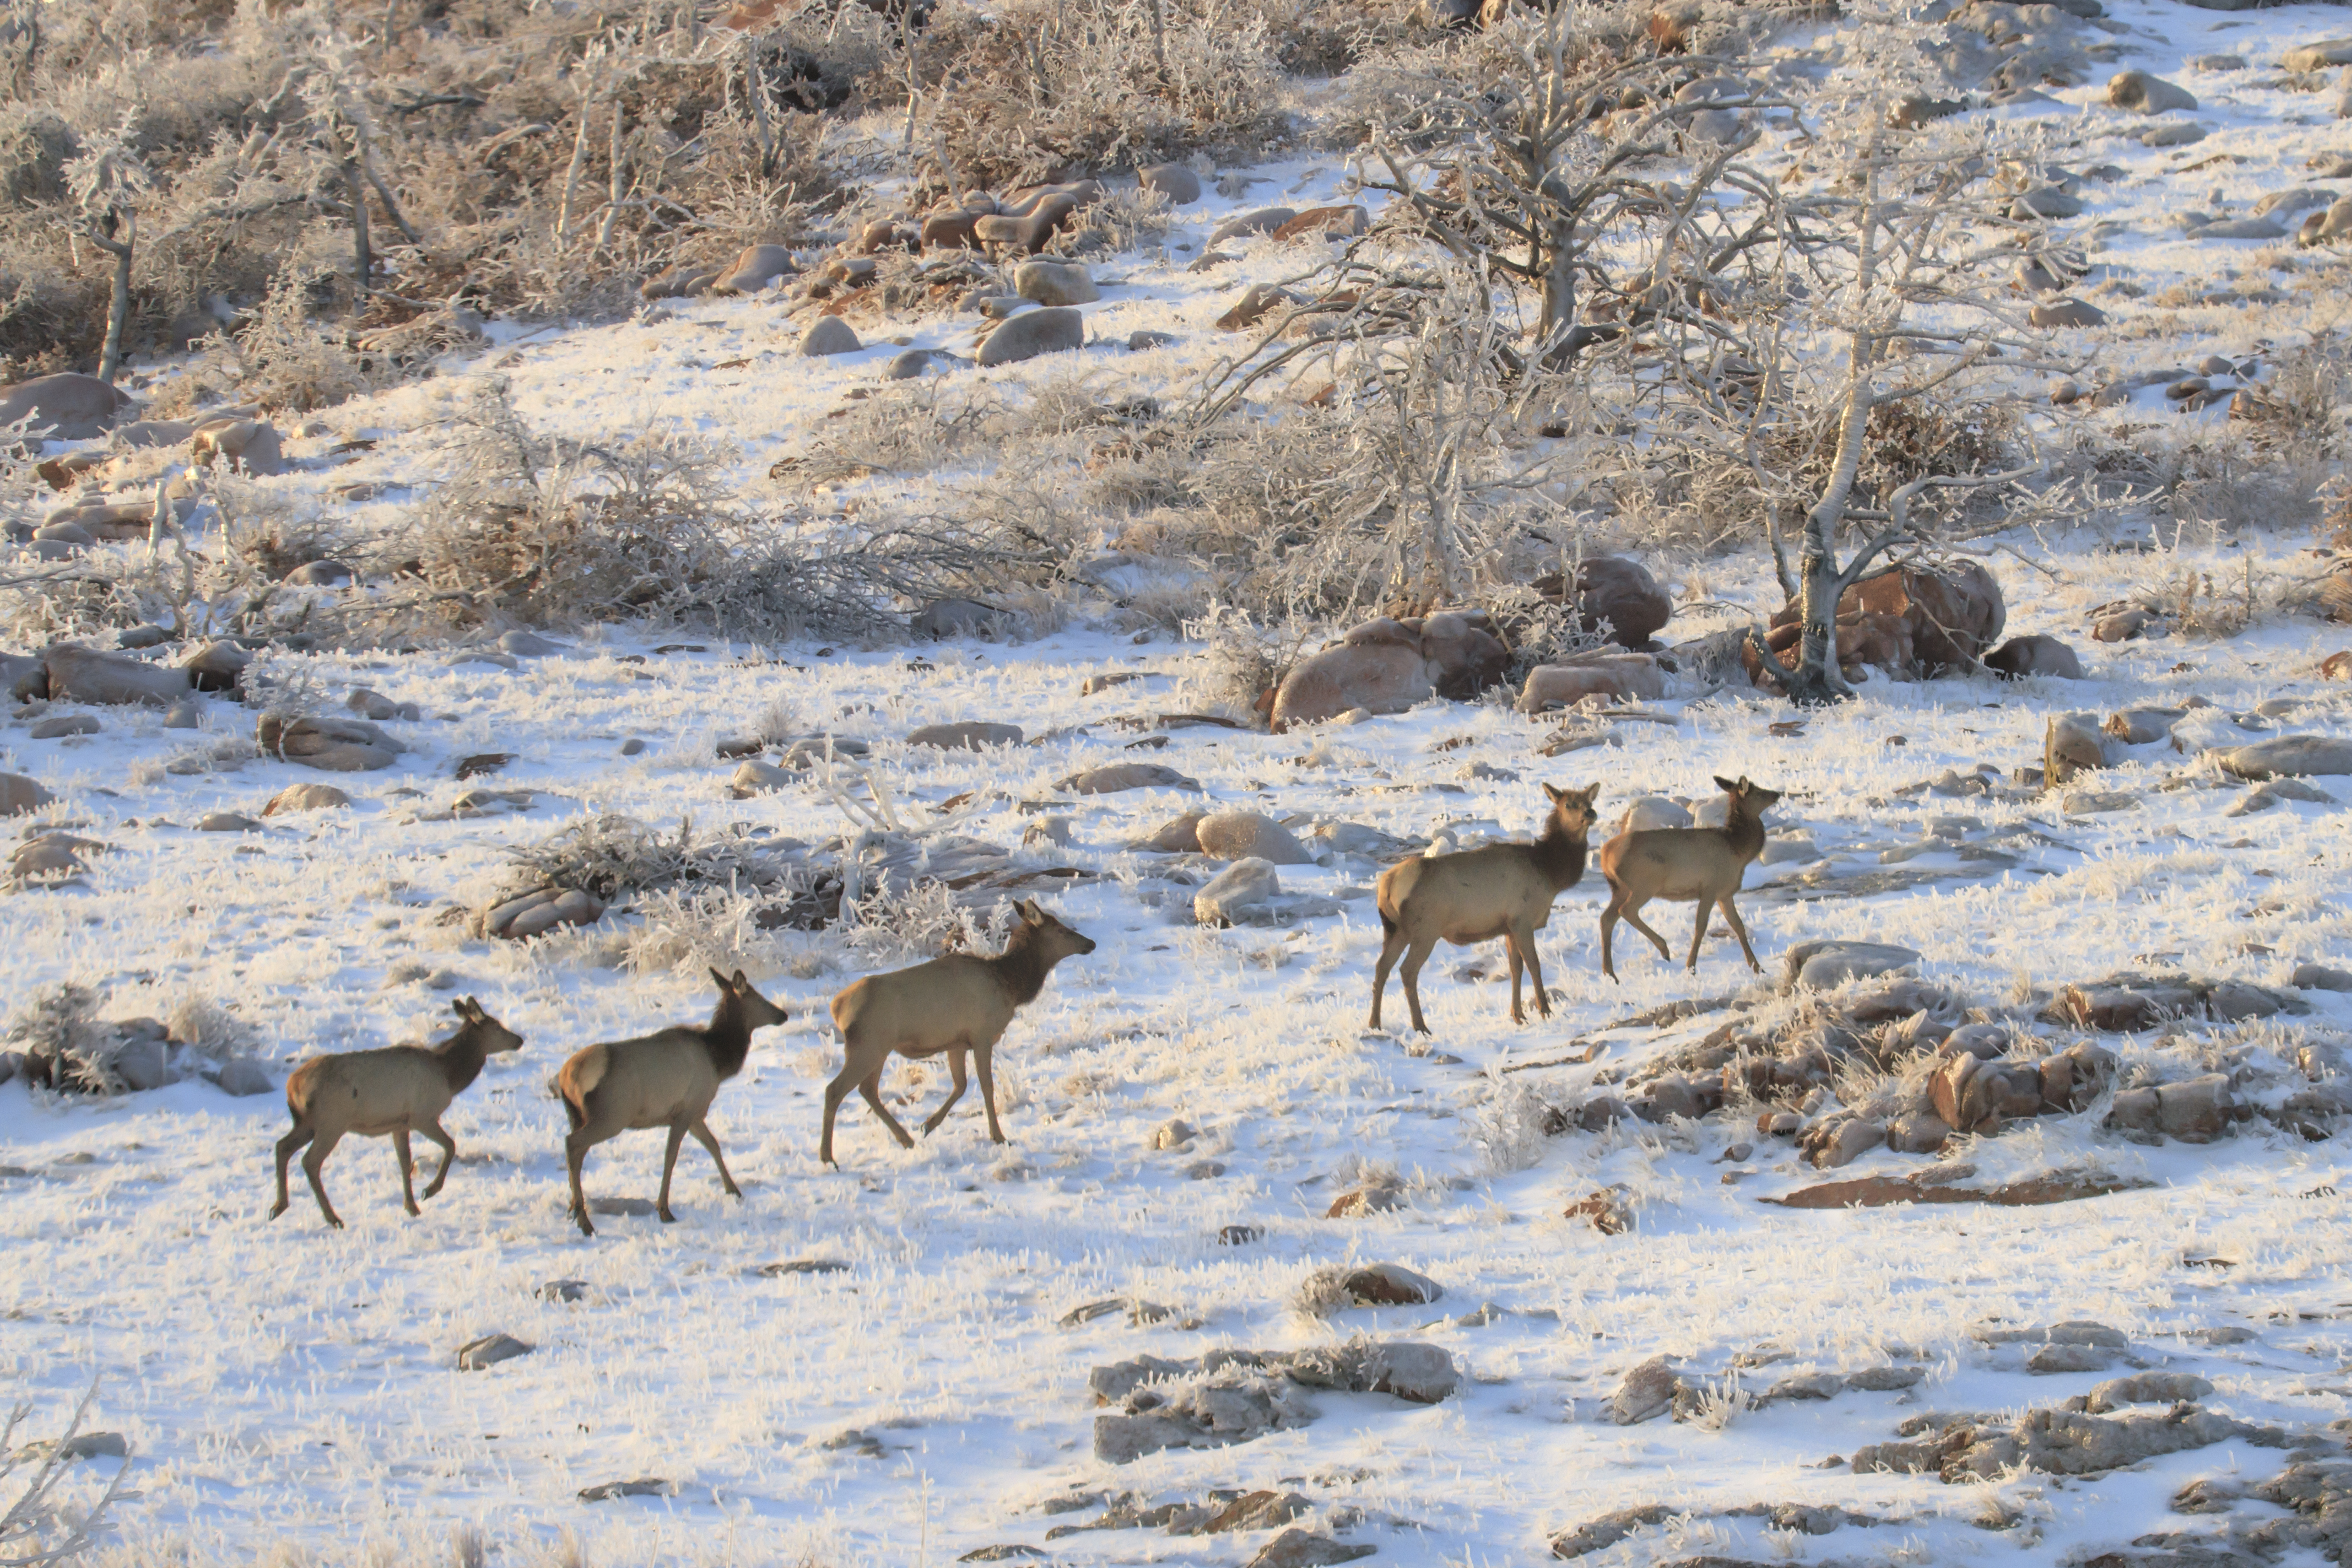
wilderness, snow, winter, wildlife, deer, ice, herd, mammal, fauna, oklahoma, tundra, larrysmith, elk, wichitamountains